Lyon School

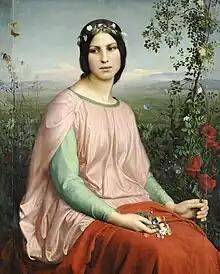
"Fleur des champs" (1845) Louis Janmot

The Lyon School is a term for a group of French artists which gathered around Paul Chenavard. It was founded by Pierre Revoil, one of the representatives of the Troubadour style. It included Victor Orsel, Louis Janmot and Hippolyte Flandrin, and was nicknamed "the prison of painting" by Charles Baudelaire. It was principally inspired by philosophical-moral and religious themes, and as a current was closely related to the British Pre-Raphaelite painters and poets.